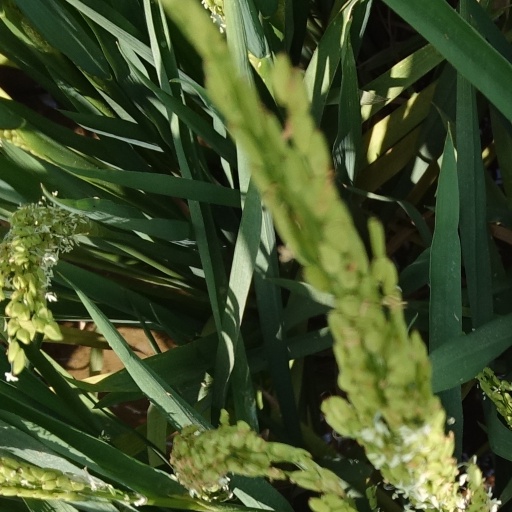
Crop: rice